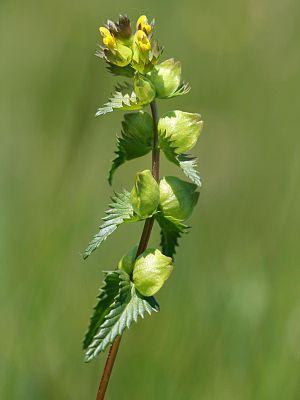
Rhinanthus minor, le petit rhinanthe, est une plante herbacée annuelle de la famille des Scrofulariacées selon la classification classique ou des Orobanchacées selon la classification phylogénétique APGIII.